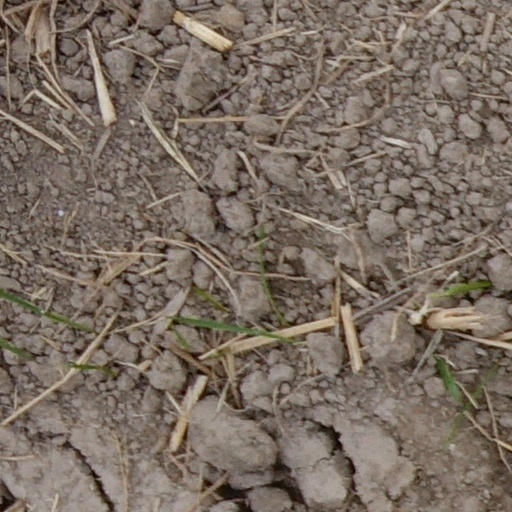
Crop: wheat